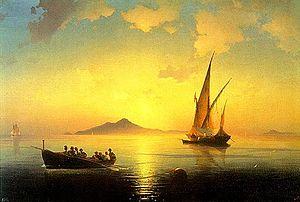
L'Italie possède une histoire qui est intimement liée à l'Europe et au bassin méditerranéen.